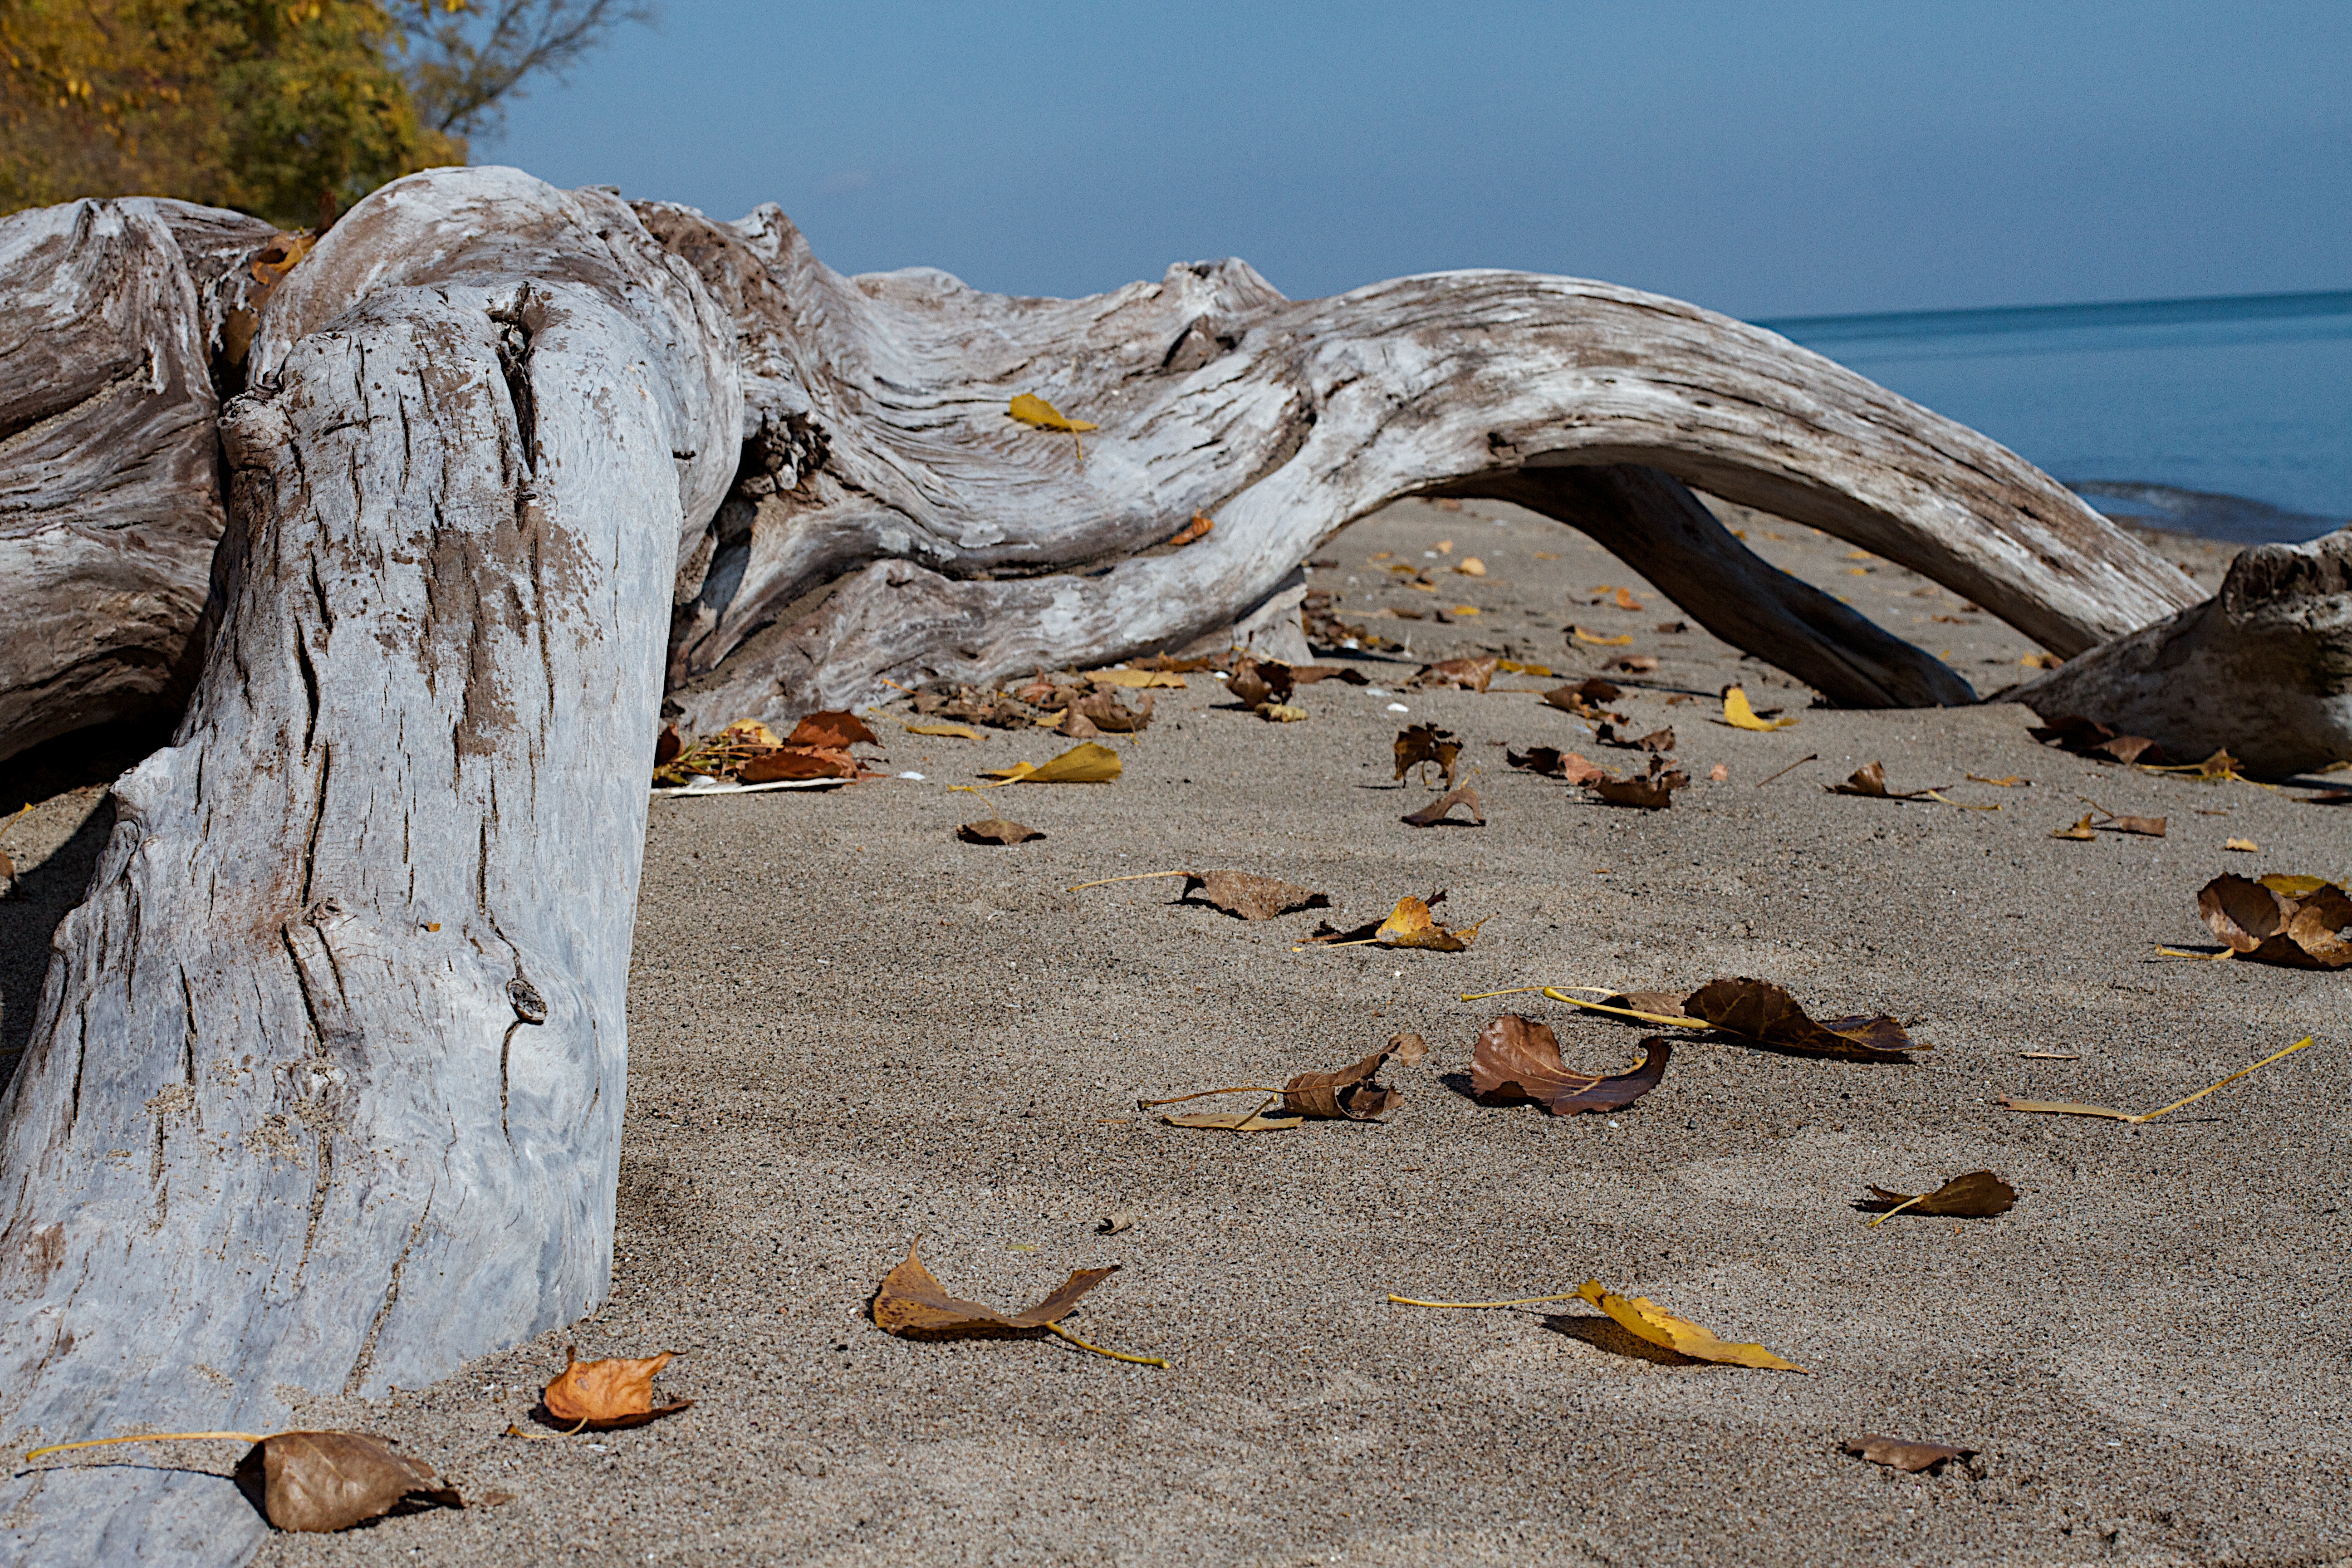
beach, driftwood, sea, coast, tree, nature, sand, rock, wood, leaf, wildlife, fauna, material, geology, 2012366